Kae Miller

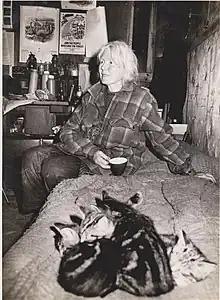
Miller at the Porirua landfill lodge.

Miller had a life-long interest in mental health and the care of persons with mental illness. In 1969, she registered a charity, the Box Trust for Mental Health, which was funded from the revenues of property she owned. In the early 1970s, she became involved with the Action for the Environment group and quickly began advocating for conservation, responsible management of development projects, and preservation of natural habitats. Becoming aware of landfill waste, she began a recycling push to clean up what locals called rubbish tips. In 1977, at the Porirua landfill, she built a lodge, which she called the Alice Krebs Lodge, out of salvaged packing crates and other materials. She lived in the lodge for two years before the Porirua City Council made her vacate the premises. She worked with environmentalists and former psychiatric patients to find and repair recyclable objects in the landfill so that they could be resold. The group was able to raise about $100 per month by reclaiming bottles and paper. She also gave tours of bush reserves to raise awareness about the importance of maintaining green spaces.